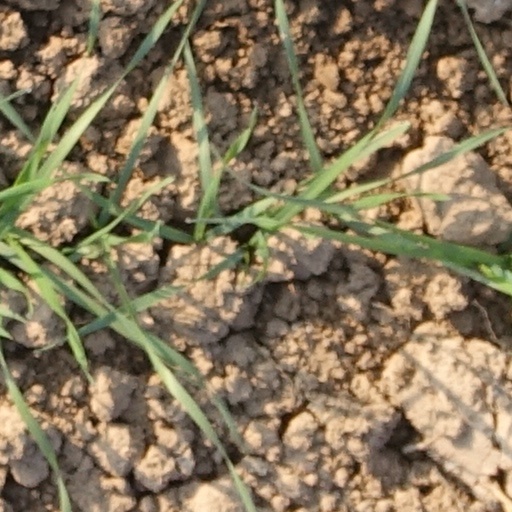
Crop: wheat